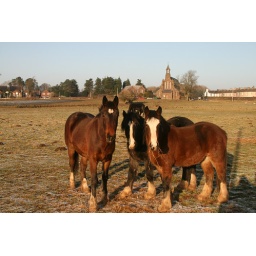
Horses in a field at Cleator with St Mary's church and the Grove hotel in the background.